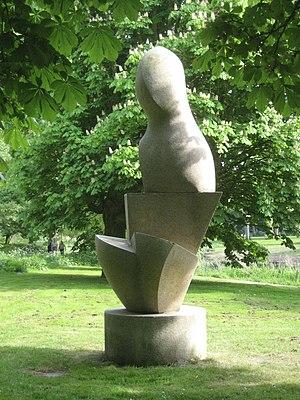
Hans Peter Wilhelm Arp, dit Jean Arp, né à Strasbourg le 16 septembre 1886 et mort à Bâle le 7 juin 1966, est un peintre, sculpteur et poète allemand naturalisé français.